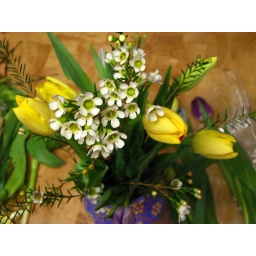
yellow tulips and white waxflowers in a purple designed mexican vase